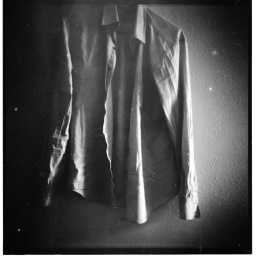
my shirt hanging on the wall of my room in the &amp;quot;house of silence&amp;quot;. taize, july 2009